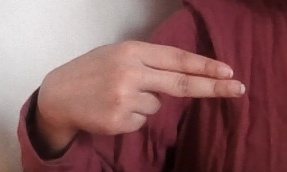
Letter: ain